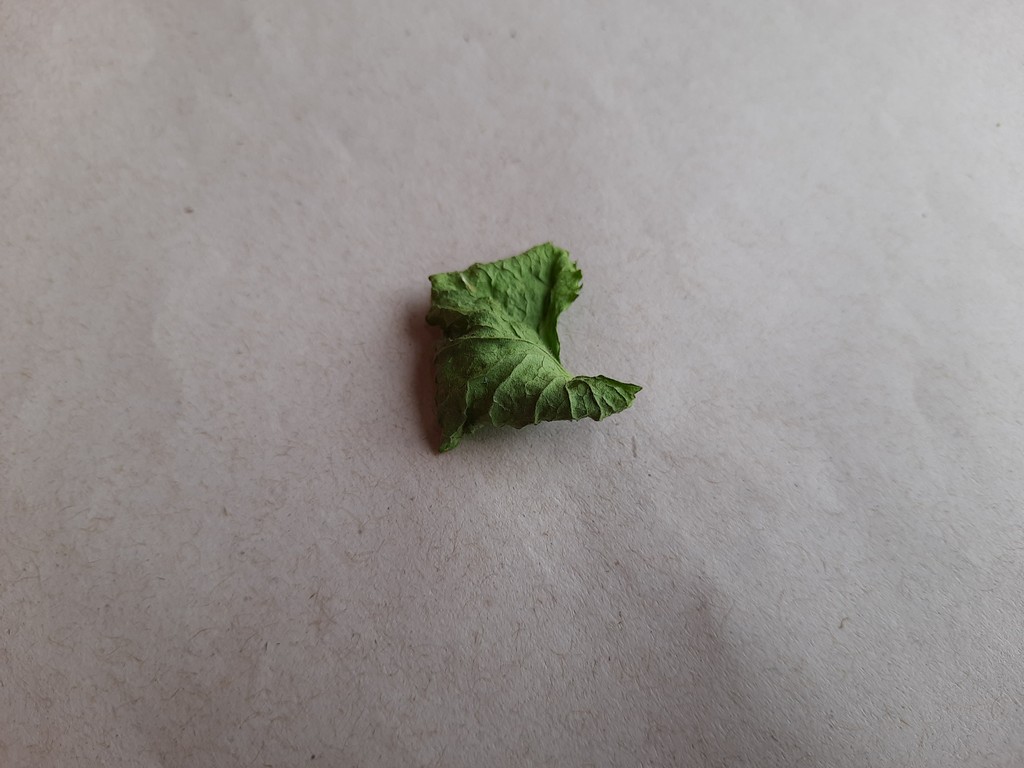
Label: Dried